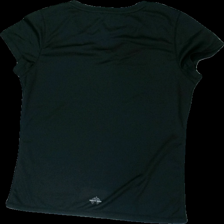
View: back
Type: T-shirt
Category: Ladies
Brand: Not in the list
Brand text on label: north bend
Colors: Black
Material: 100% polyester
Pattern: Logo print
Cut: Regular
Size: 42
Season: All
Trend: Sports
Price range: <50
Recommended usage: Reuse